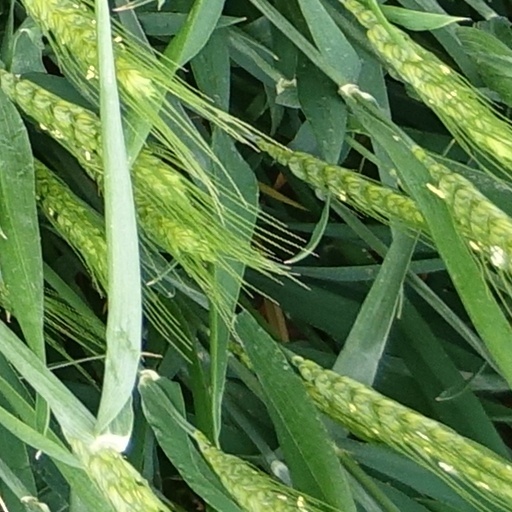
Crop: wheat